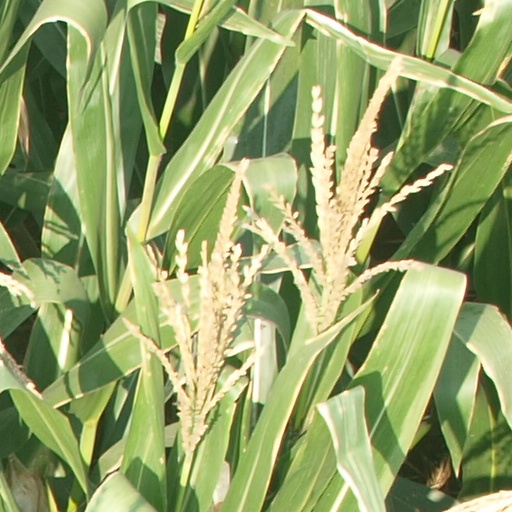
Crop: maize; corn